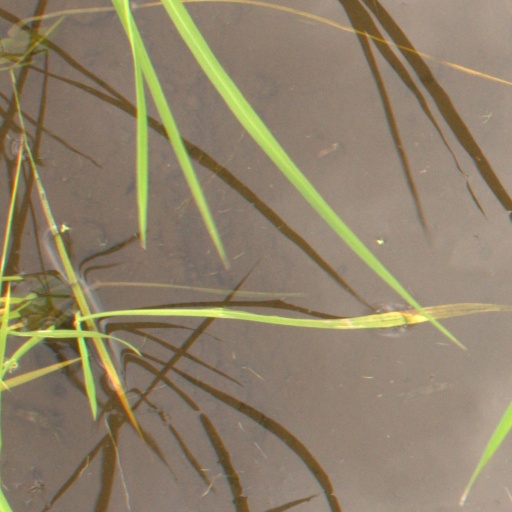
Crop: rice